Växjö Cathedral

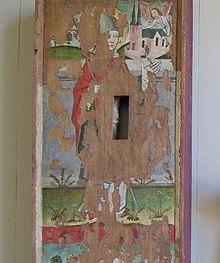
Altarpiece in ; the church in the upper right corner may be a depiction of Växjö Cathedral as it appeared 1500.

The Diocese of Växjö was formed at the end of the 1160s, and the construction of a stone church was most likely initiated at approximately the same time. The stone church was probably built around the wooden church, so that it could continue being used while the new building was erected. The foundations of this first stone church were unearthed and examined during a thorough restoration of the cathedral in 1957–58. It consisted of a nave of the same width as the current nave excepting the aisles, a more narrow choir with an apse and an auxiliary building to the north (and possibly also to the south) of the choir. The western tower was added slightly later. Both structurally and stylistically the earliest church was evidently influenced by the architecture of Lund Cathedral, and it was probably similar to . The earliest cathedral contained the relics of Saint Sigfrid, who supposedly founded the cathedral and was buried within it. During the Middle Ages, the church was dedicated to Saint Sigfrid and John the Baptist.